Street furniture in Barcelona

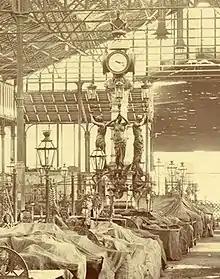
Fountain-farola-clock of the Mercat del Born, by Josep Fontserè i Mestre (1875).

In Barcelona, as in the rest of Europe and unlike American cities, street furniture was controlled exclusively by the city council, which established careful regulations for its installation. The new urban products were entering the market through catalogs or their diffusion in the international exhibitions that used to take place at that time, such as the one held in Barcelona in 1888. Companies such as the French Durenne or Val d'Osne, or the German Mannesmann, placed their products all over Europe, and helped to make urban furniture a fashionable object of both practical and aesthetic appreciation.